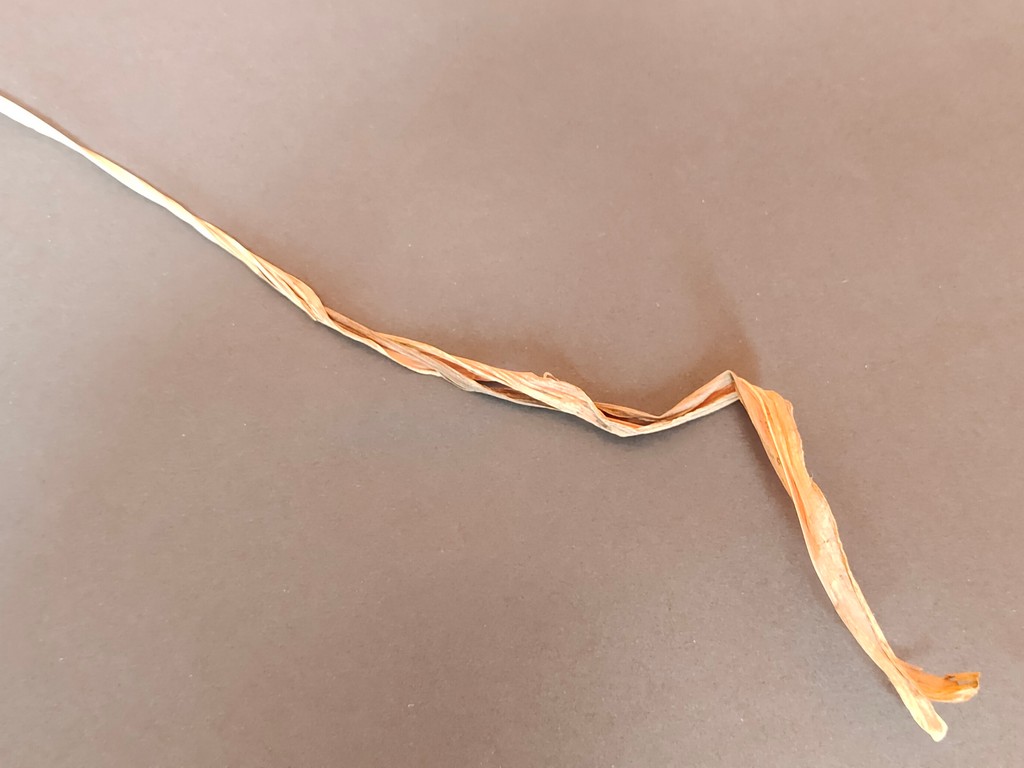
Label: Dried